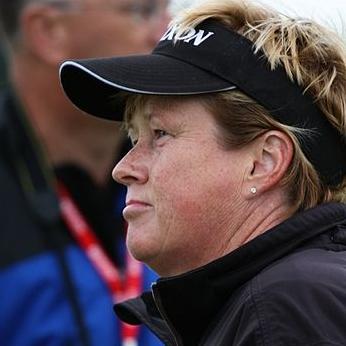
Age: 42